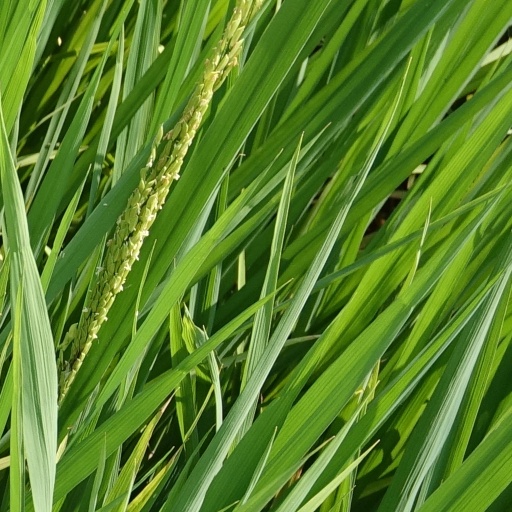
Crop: rice